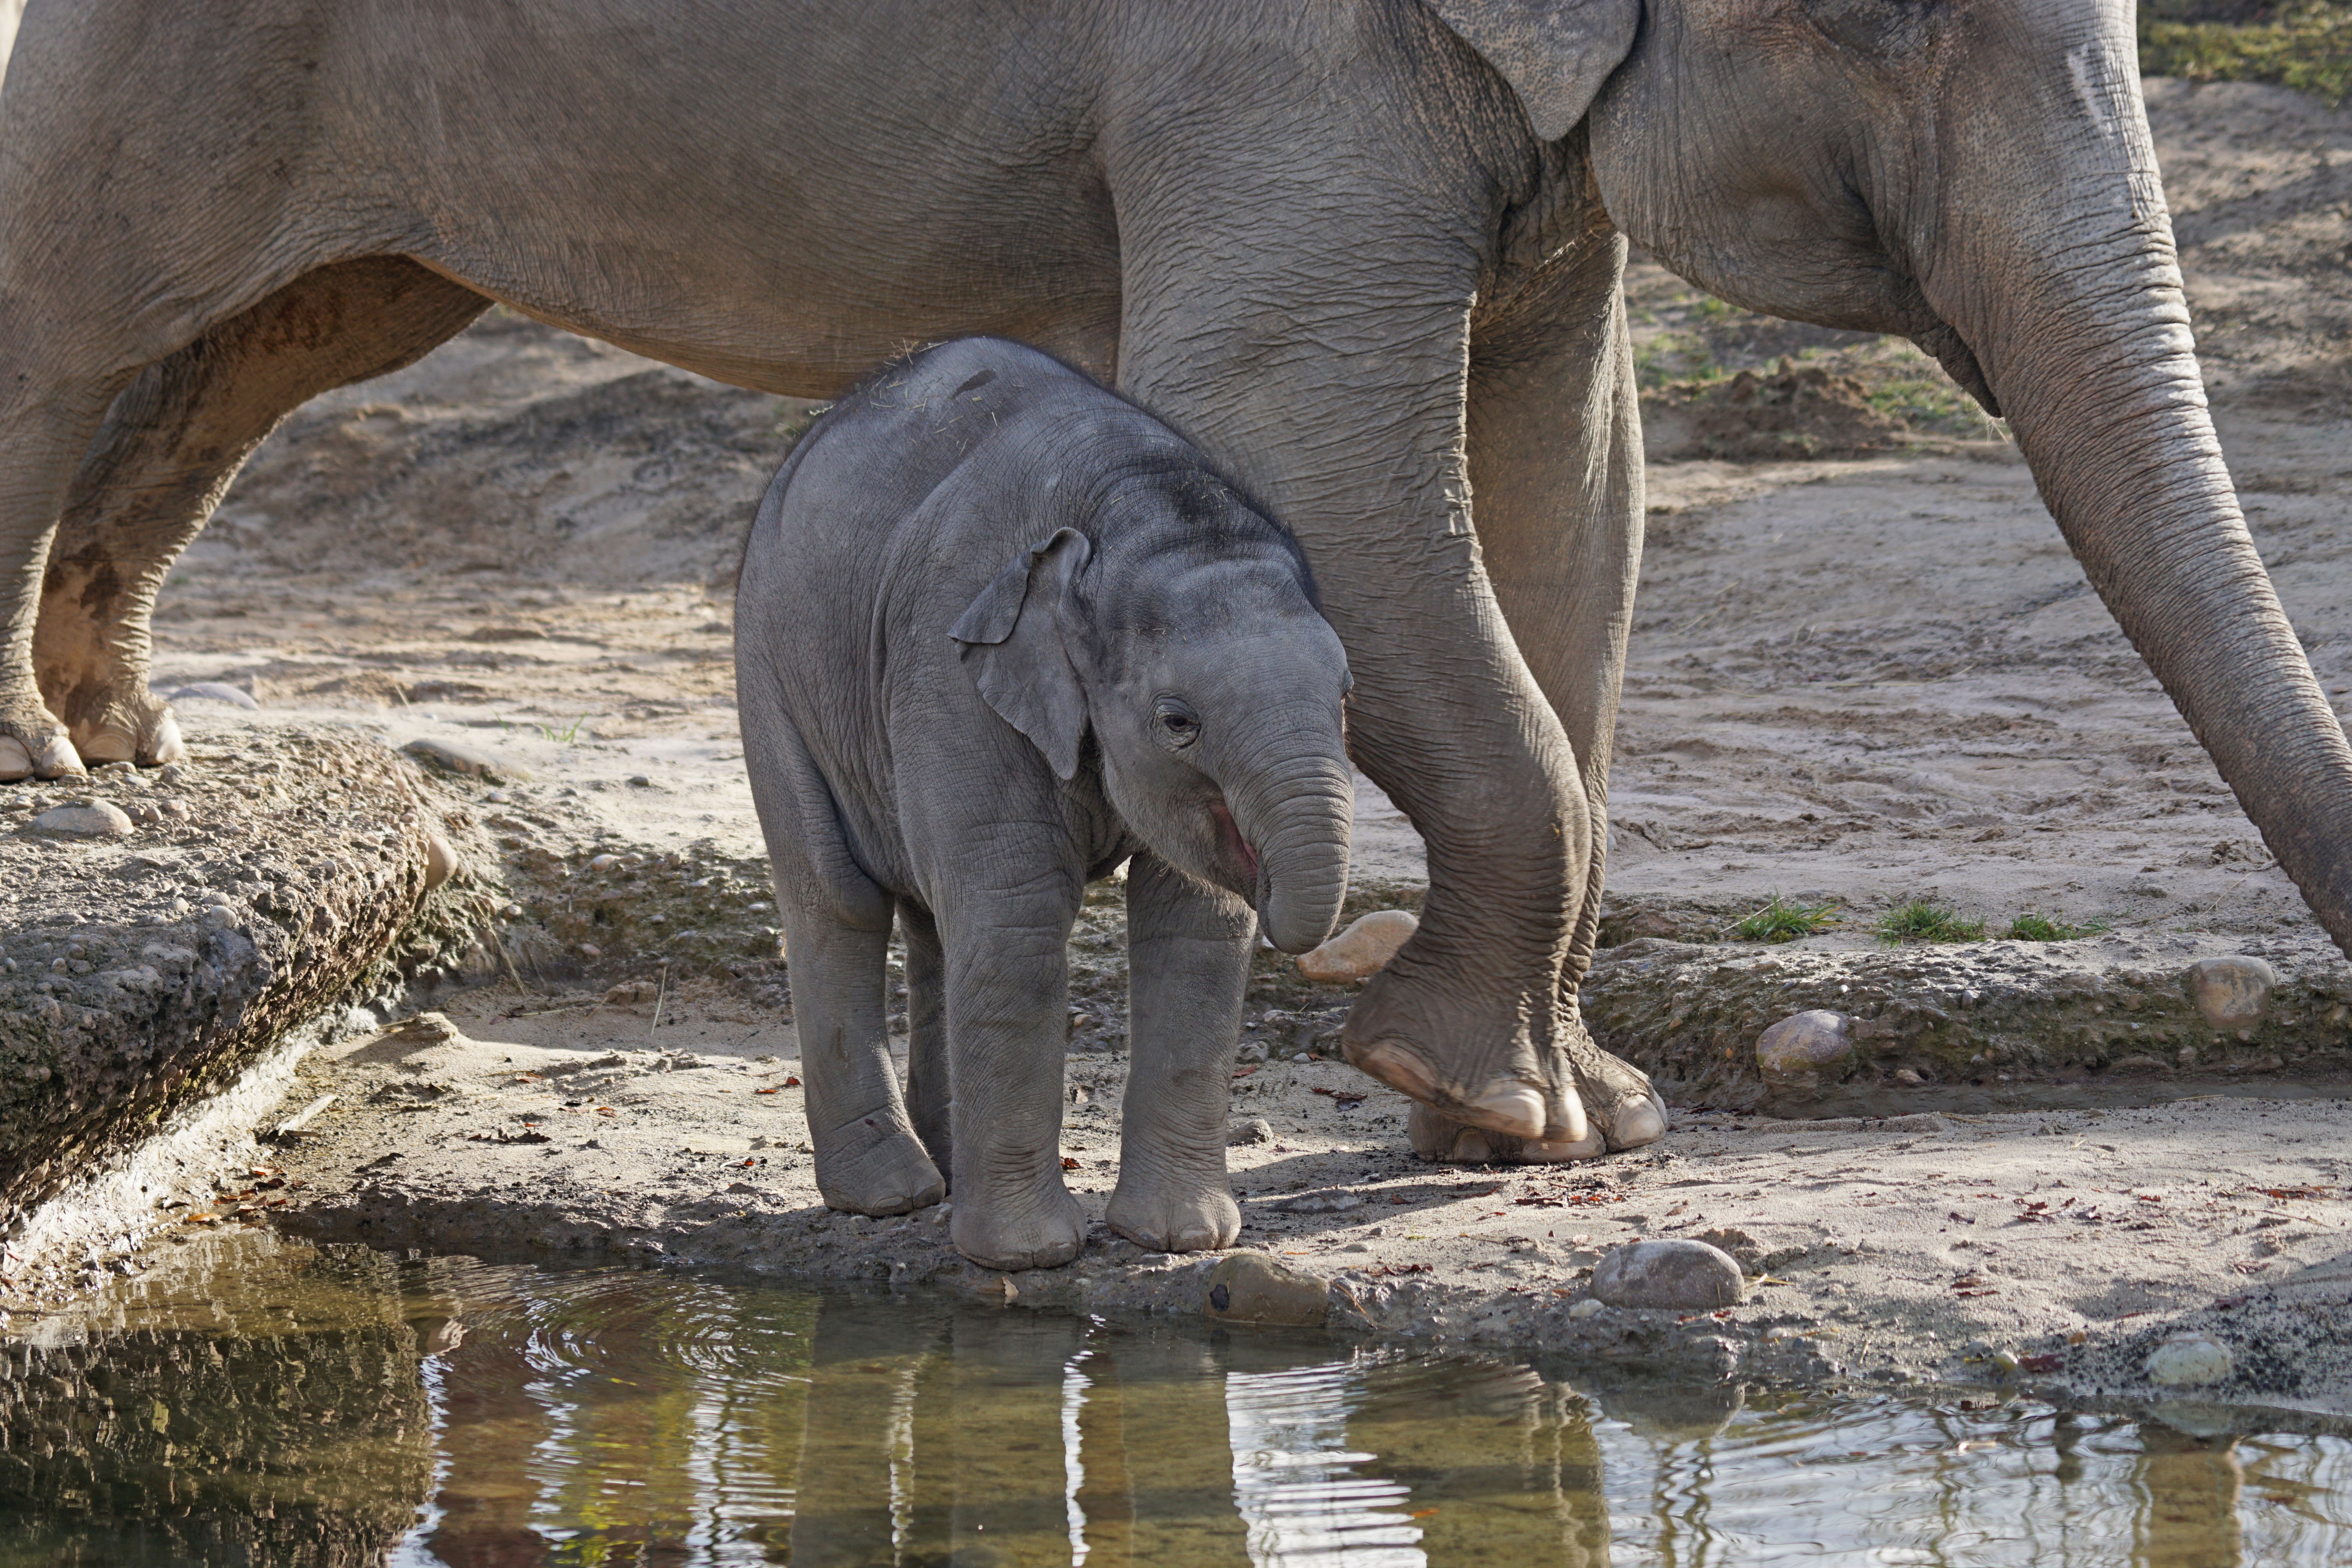
adventure, wildlife, zoo, mammal, baby, fauna, elephant, safari, indian elephant, african elephant, elephants and mammoths